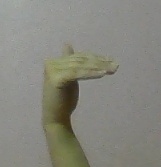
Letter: khaa